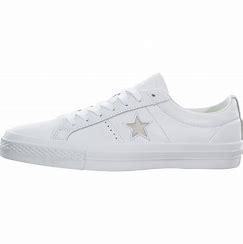
Brand: Converse
Model: One Star Ox